Henry IV, Duke of Limburg

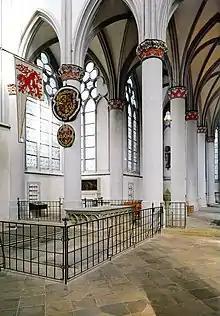
Gravestones of counts and dukes Van Berg. Abbey Church Altenberg

His brother-in-law Frederik of Isenberg was held responsible for the death of the Archbishop of Cologne, Engelbert of Berg Remarkably, through the death of Engelbert, the County of Berg would come to him through his wife Ermgarde, Berg's heiress. After the execution of his brother-in-law Frederik van Isenberg and the death of his sister Sofia a year later, he was concerned about the fate of the orphans. They were brought up at his court in his duchy of Limburg. For the next 20 years he would also support their rights in armed hand against Adolf Earl of Mark, their father's cousin, who took much of their belongings to himself.